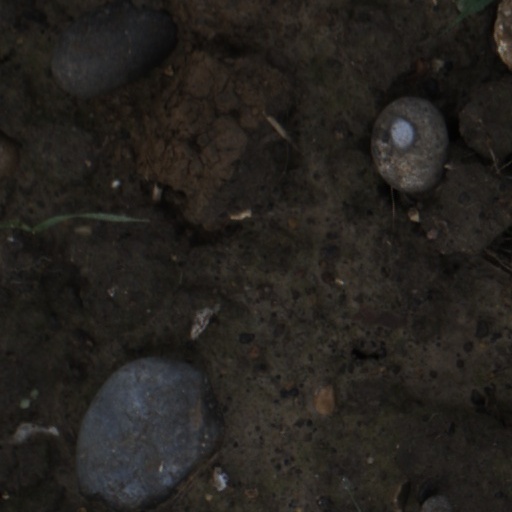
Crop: wheat